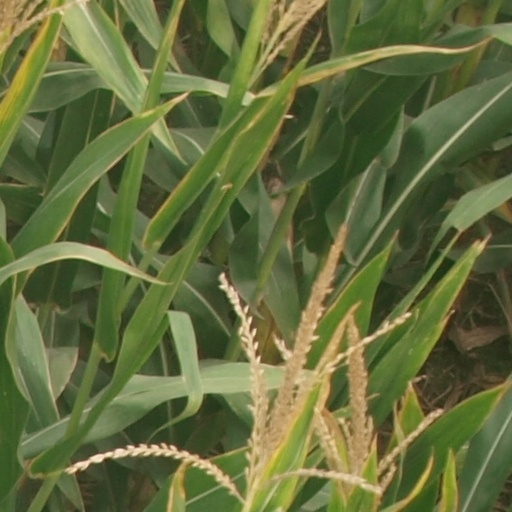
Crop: maize; corn